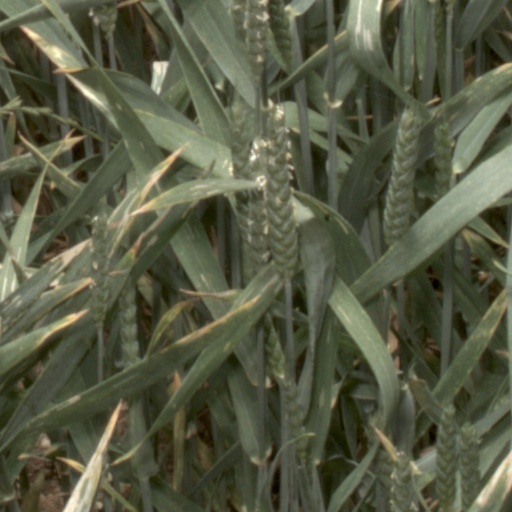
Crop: wheat